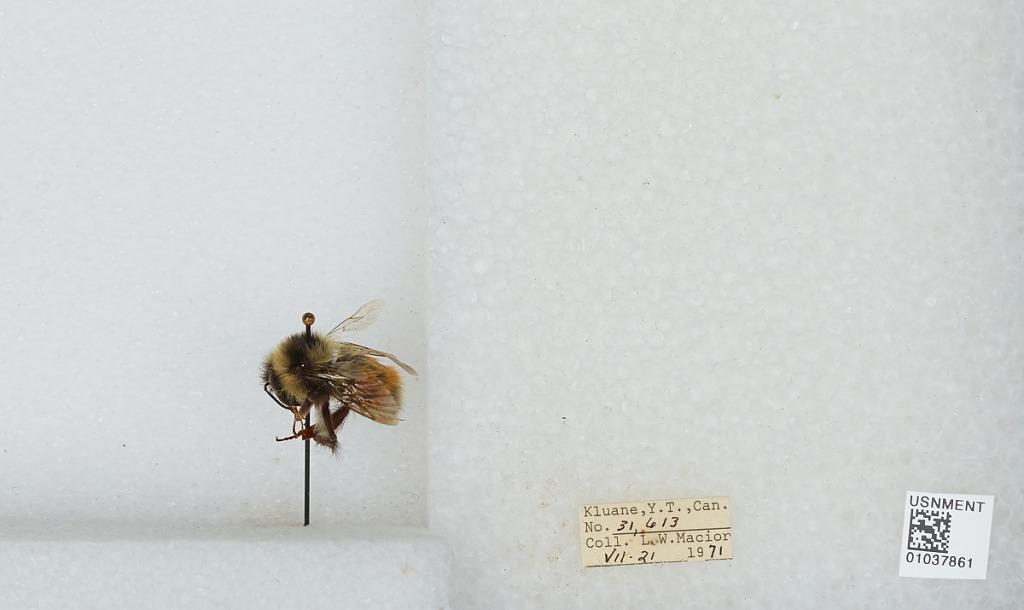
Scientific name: Bombus (Pyrobombus) sylvicola Kirby
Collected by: L. Macior
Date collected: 1971-7-21
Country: Canada
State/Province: Yukon Territory
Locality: Kluane
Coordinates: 60.75, -139.5